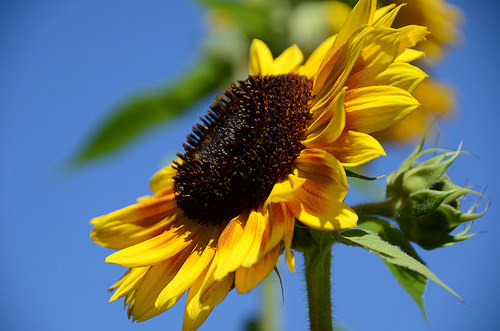
Flower: sunflower